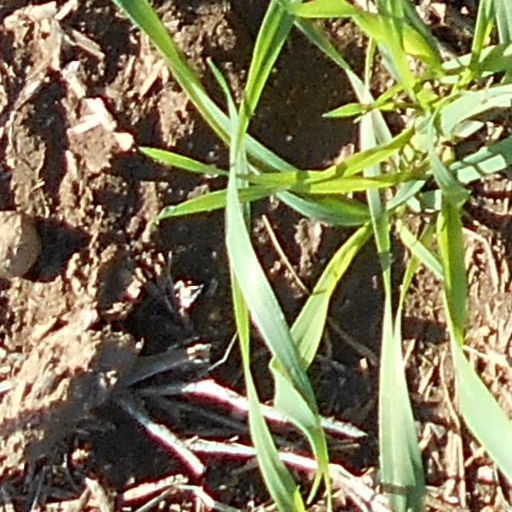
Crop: wheat